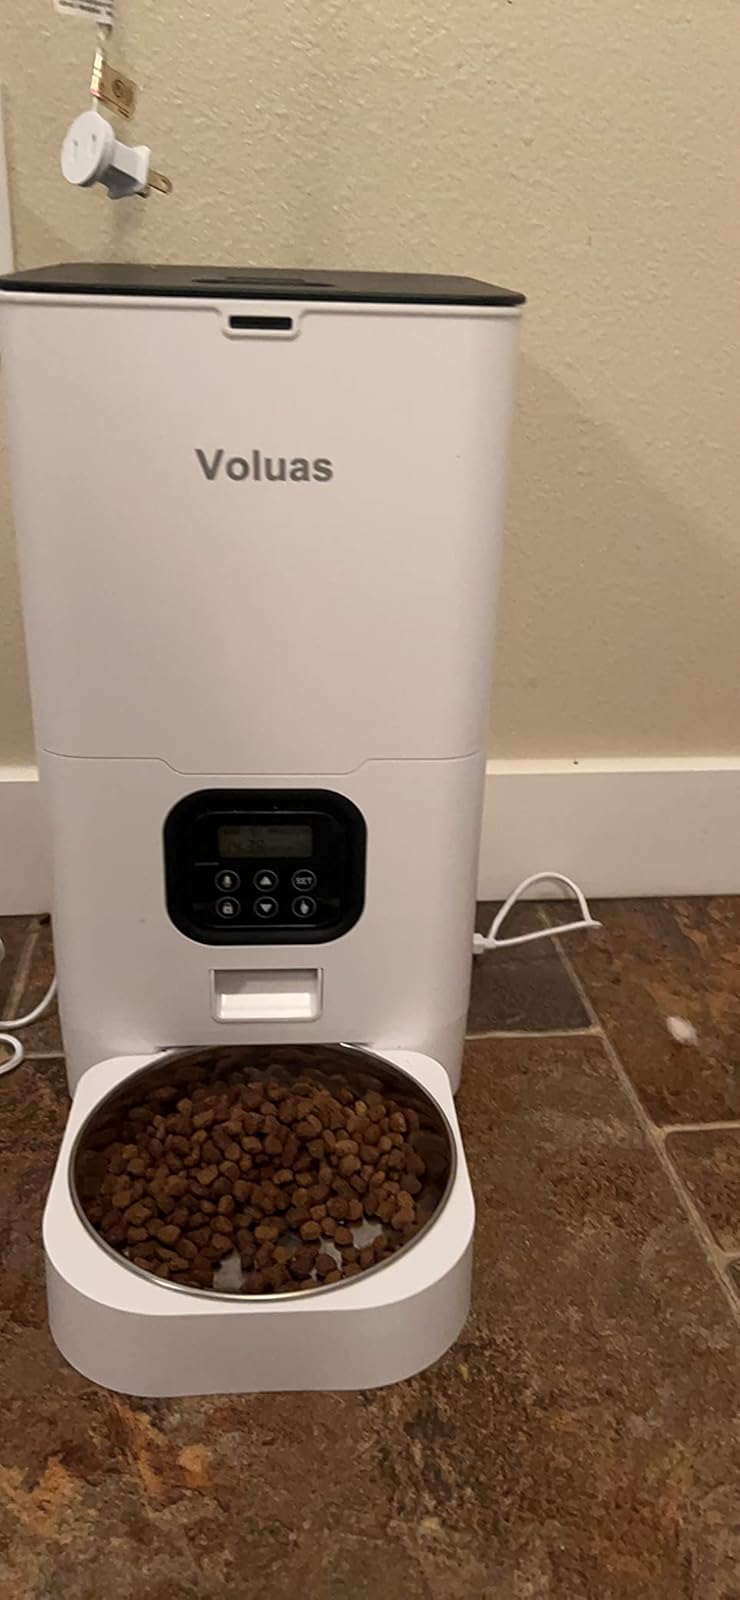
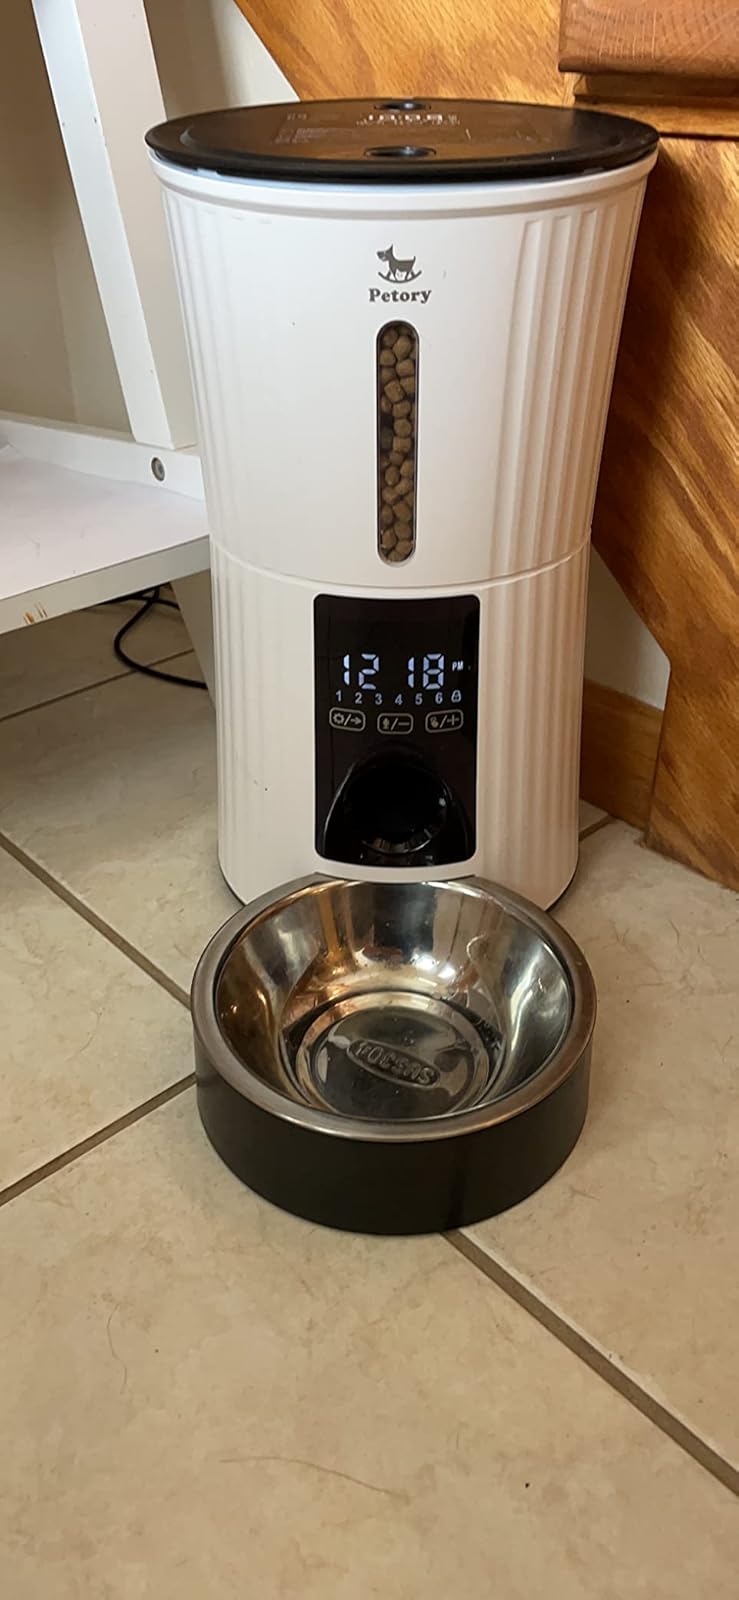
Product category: items_feeder
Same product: no